History of the United States Navy

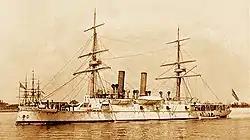
USS "Atlanta", the US Navy's first cruiser

During the War of 1812, the Barbary states took advantage of the weakness of the United States Navy to again capture American merchant ships and sailors. After the Treaty of Ghent was signed, the United States looked at ending the piracy in the Mediterranean which had plagued American merchants for two decades. On March 3, 1815, Congress authorized deployment of naval power against Algiers, beginning the Second Barbary War. Two powerful squadrons under the command of Commodores Decatur and William Bainbridge, including the 74-gun ships of the line , , and , were dispatched to the Mediterranean. Shortly after departing Gibraltar en route to Algiers, Decatur's squadron encountered the Algerian flagship "Meshuda", and, in the Action of June 17, 1815, captured it. Not long afterward, the American squadron likewise captured the Algerian brig "Estedio" in the Battle off Cape Palos. By June, the squadrons had reached Algiers and peace was negotiated with the Dey, including a return of captured vessels and men, a guarantee of no further tributes and a right to trade in the region.